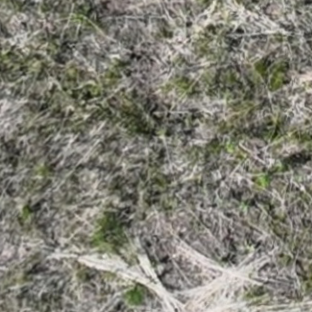
Month: may